Patriotic Nigras

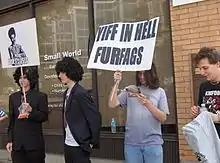
Anti-furry protesters at Anthrocon 2007 wear afro wigs and suits, and carry a sign saying "Pool is Closed" in reference to Patriotic Nigras raids on "Habbo Hotel".

The origin of the Patriotic Nigras has been traced by cyber-rights researcher Peter Ludlow to the /b/ imageboard of the imageboard 4chan where board members decided in late 2005 to "raid" "Habbo Hotel", a popular avatar-based social networking game. The raid took the form of numerous black men presenting avatars with outsize afros and Armani suits blocking access to the virtual pool and telling other users that "the pool is closed because of AIDS." From this raid, according to Ludlow, emerged the Patriotic Nigras and their Internet meme slogan "Pool's Closed."